Timeline of the COVID-19 pandemic in South Africa

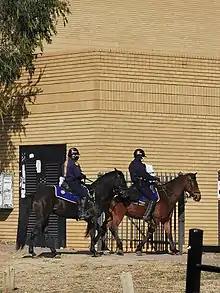
Police patrolling in shopping mall areas to see if citizens are following safety measures (Pretoria, June 2020).

Testing of 330 pupils and staff at Makaula Senior Secondary School in KwaBhaca resulted in 204 positive tests.